Public transport in Auckland

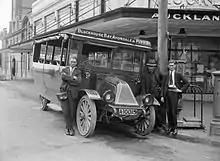
An Auckland bus in the 1920s

Following dissatisfaction from suburban boroughs and town districts with how the tramway was being managed by the Auckland City Council a Royal Commission inquiry was held. The inquiry led to the creation of the Auckland Transport Board in 1928, which managed the tramway system in the greater Auckland urban area. The Auckland Transport Board expanded the system from 1930 to 1932 with services extending to Meadowbank, Point Chevalier, Dominion Road, Three Kings, and Avondale.